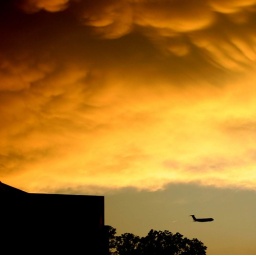
C130, mammatus clouds in the sky